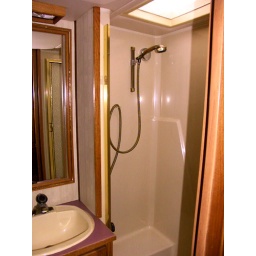
Wonderful and roomy bathroom. Great shower, with skylights in tub and sink area.